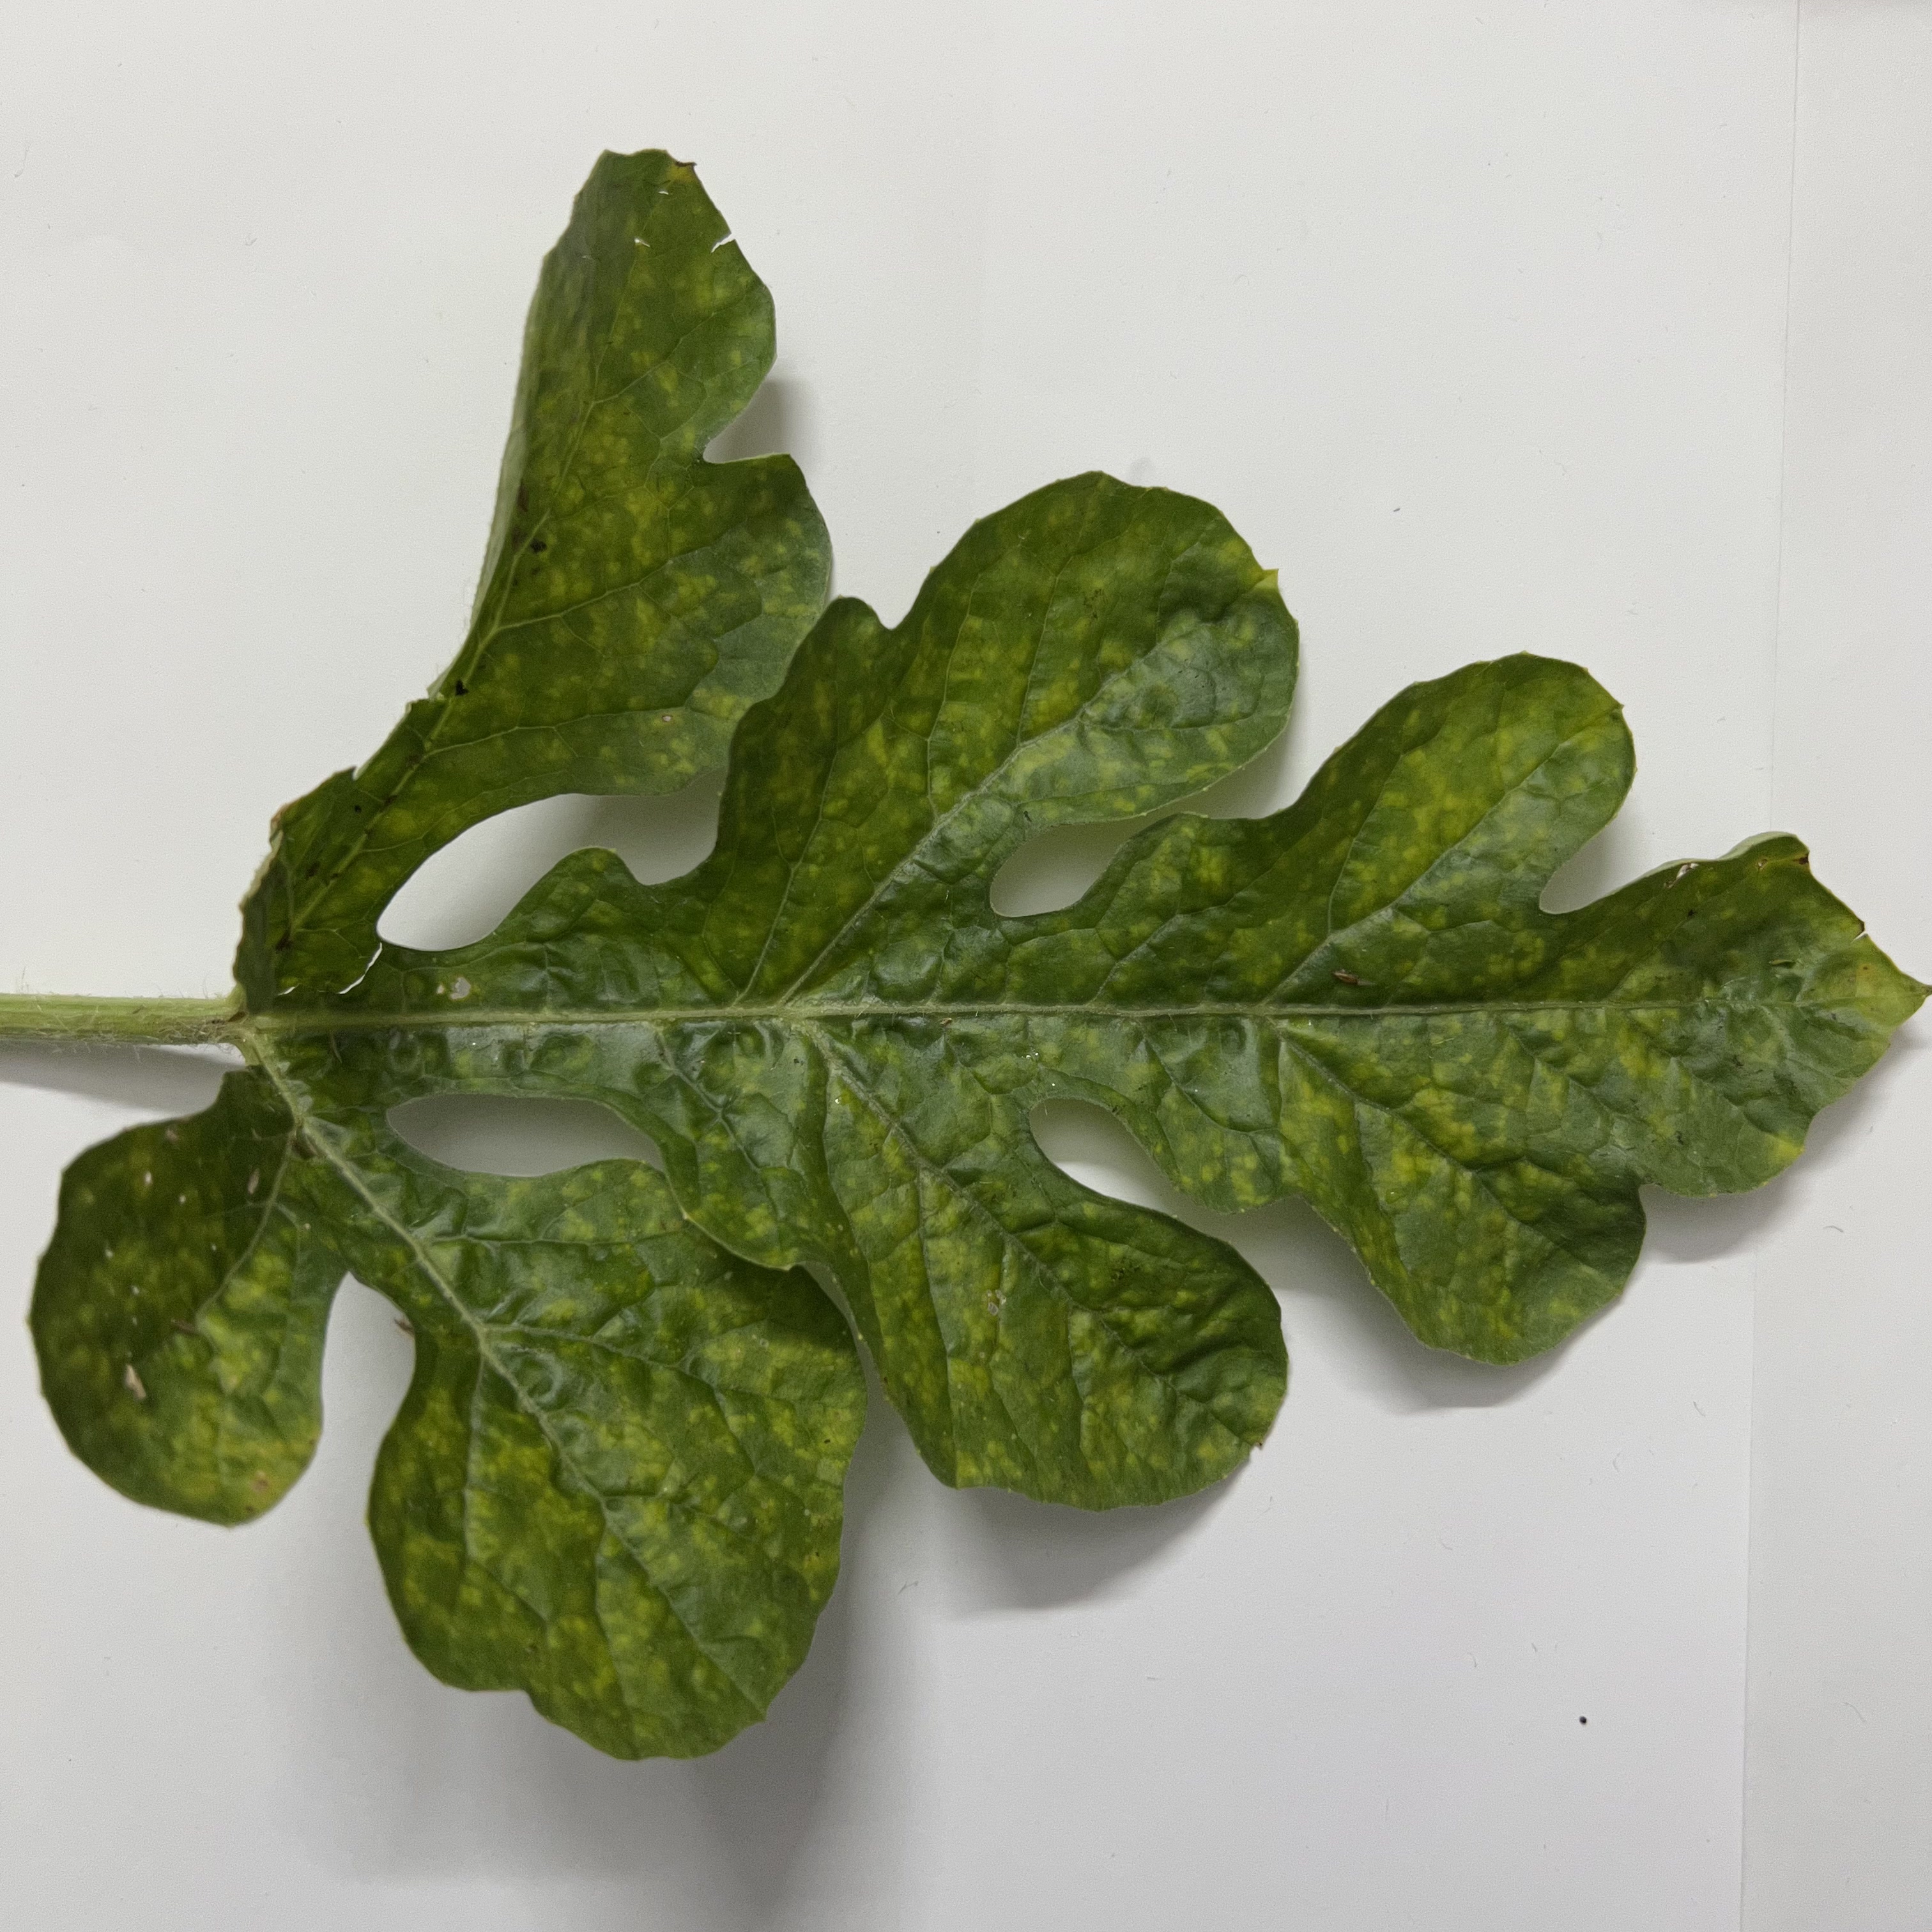
Label: Mosaic_Virus